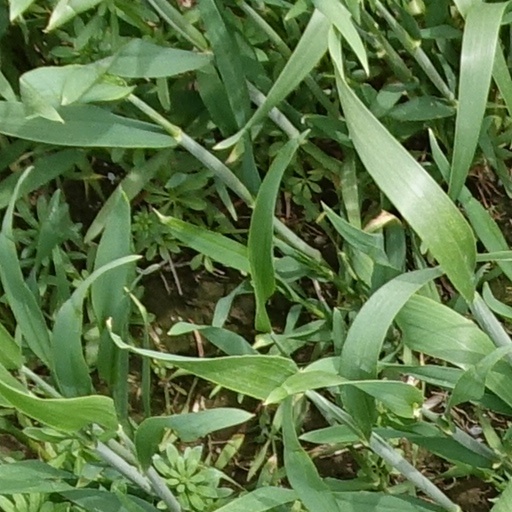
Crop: wheat